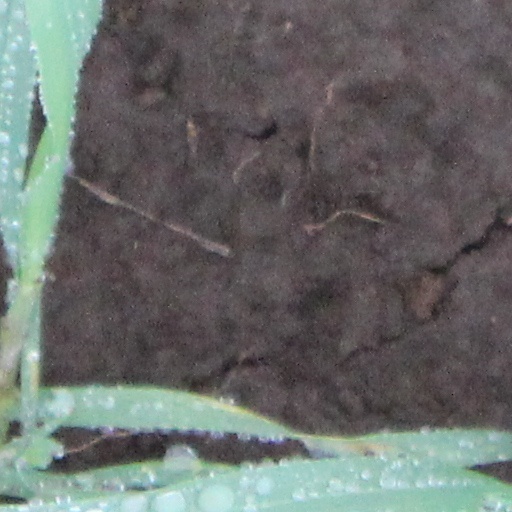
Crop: wheat